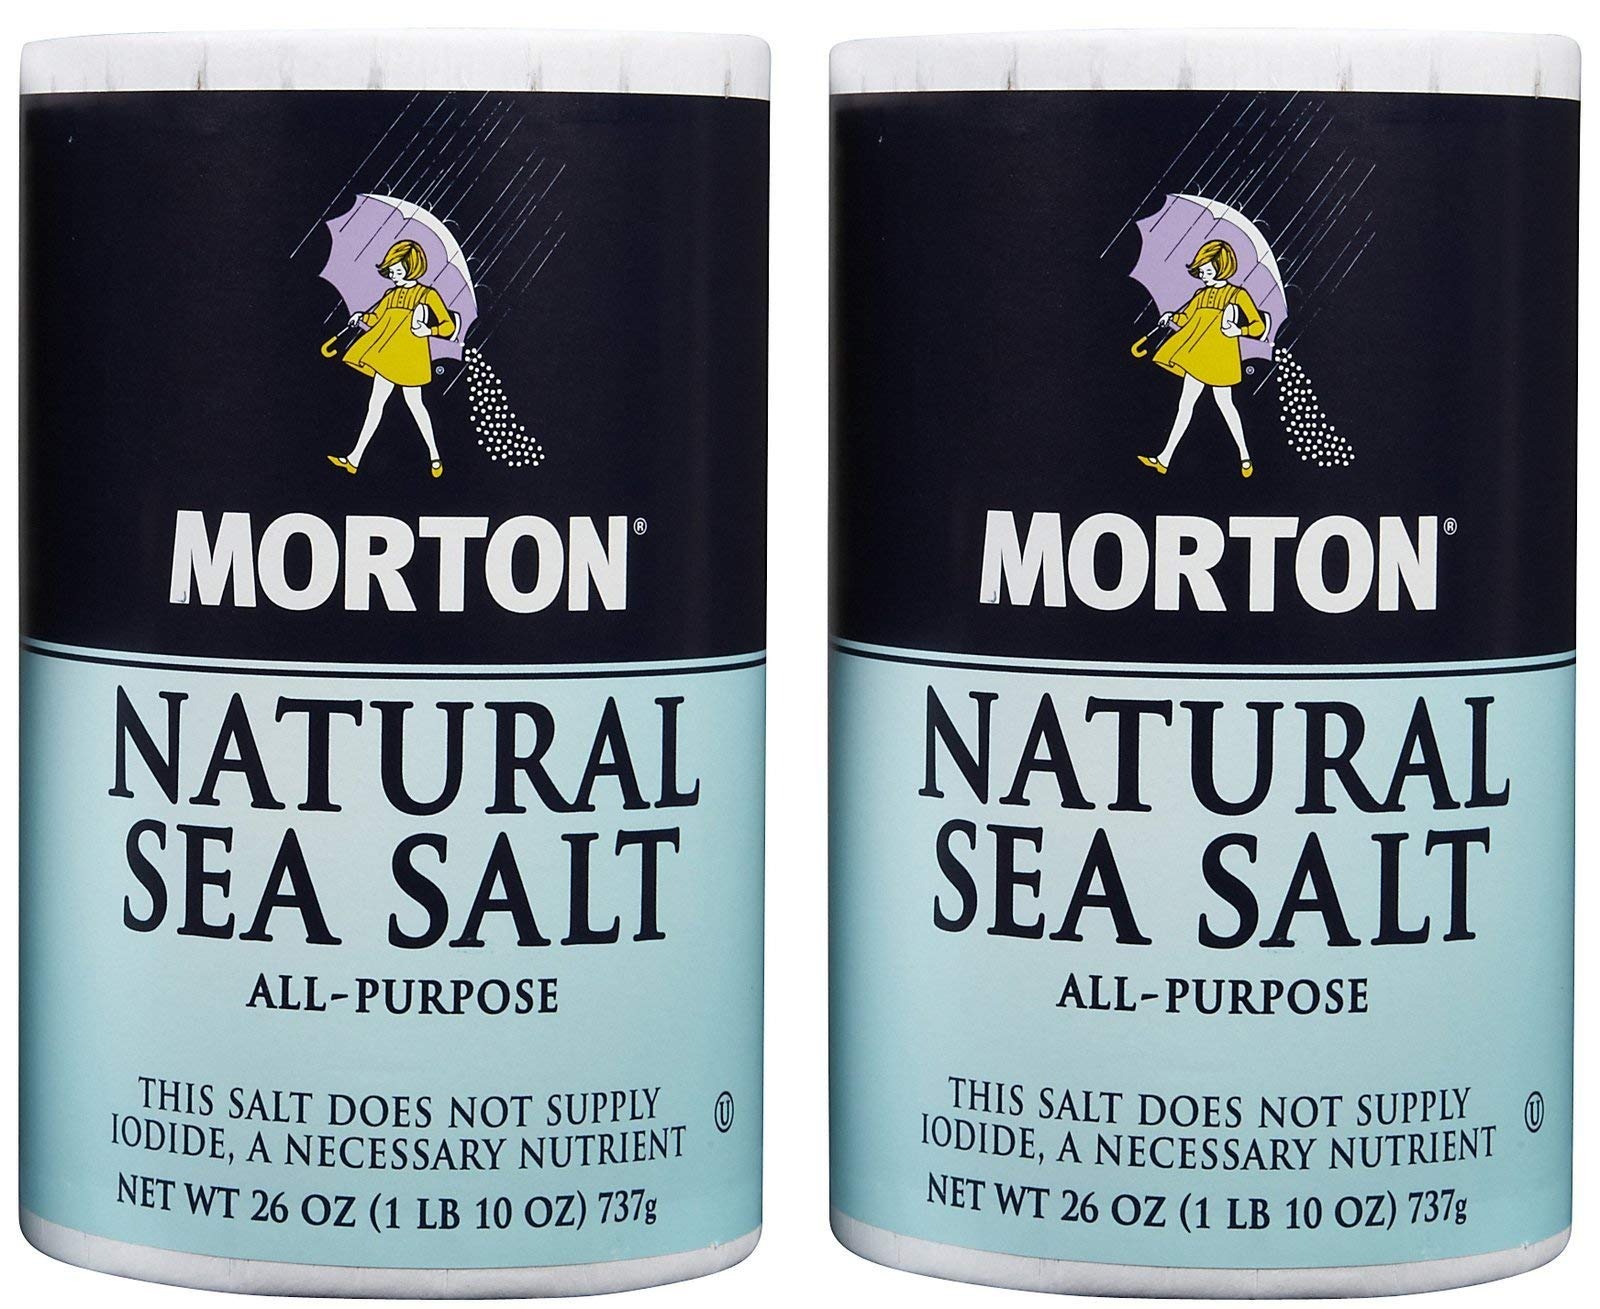
Item Name: Morton Salt Natural Sea Salt - 1.62 Pound (Pack of 2)
Product Description: Morton All Purpose Sea Salt, 26-Ounce
Value: 52.0
Unit: Ounce

Price: 18.91